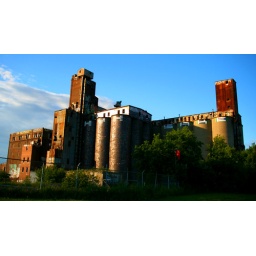
A house upon a hill - Canada Malting Co. Plant (1905 & 1963)